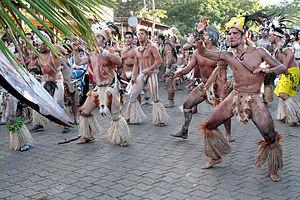
festival tapati sur l'ile de paques